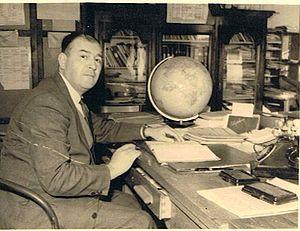
En France, de 1944 à 1959-1960, les centres d'apprentissage sont des écoles de formation professionnelle ouvrant aux emplois d'ouvriers ou d'employés qualifiés.